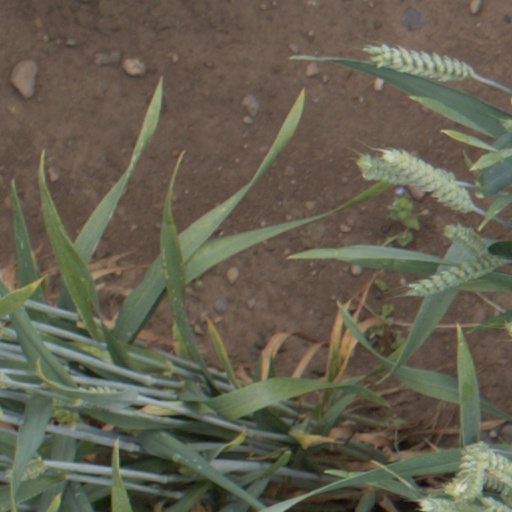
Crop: wheat